Ridley Road (novel)

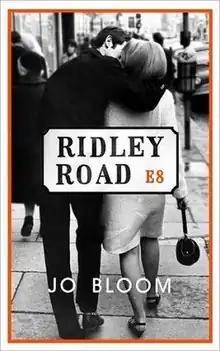
First edition (publ. W&N)

Ridley Road is a 2014 novel by Jo Bloom, in which the 62 Group and opposition to 1960s British neo-Nazis such as Colin Jordan are a backdrop to the narrative. Ridley Road in Dalston in London's East End was well known as a fascist meeting place in the 1960s, around which battles took place.